Siege of Kazan (1487)

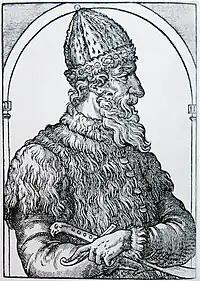
Ivan III of Russia, the Grand Duke of Moscow who tried to support Möxämmädämin on the throne and staged an intervention in Kazan

In the 1430s, the Khanate of Kazan emerged on the mid-Volga, breaking away from the Golden Horde, and roughly comprising the area of former "Volga Bulgaria". The Russo-Kazan conflicts began in 1437, when the skirmish at Belyov took place, the outcome of which has been discussed among historians. Kazan khan Ulugh Muhammad could not let the Muscovite attack on him stand, so two years later, he launched an operation against Moscow. During the 10-day-long siege, he plundered the surroundings and the city of Kolomna, but did not take Moscow itself and withdrew. After a 6-year truce, fighting resumed again when the new ruler of Kazan Mäxmüd took Nizhny Novgorod. Vasily II gathered an army and defeated the Tatars near Murom, but subsequently suffered a crushing defeat in the Battle of Suzdal (1445), where his troops numbering less than 1,000 were defeated by a corps of Tatars with 3,500 warriors. He was captured. Most of the then Moscow aristocracy was captured or killed.